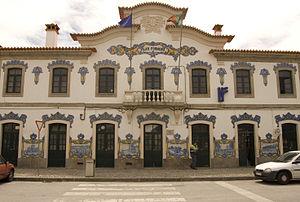
Le Portugal, en forme longue la République portugaise, en portugais : República Portuguesa, est un pays d'Europe du Sud, membre de l'Union européenne, situé dans l'Ouest de la péninsule Ibérique. Délimité au nord et à l'est par l'Espagne puis au sud et à l'ouest par l'océan Atlantique, il est le pays le plus occidental de l'Europe continentale. Il comprend également les archipels des Açores et de Madère, deux régions autonomes situées dans le nord de l'océan Atlantique, pour une superficie totale de 92 090 km². Membre fondateur de l'OTAN, le Portugal est étroitement lié politiquement et militairement avec l'ensemble des autres pays occidentaux. Il est également membre de l’OCDE, de l'ONU, du conseil de l'Europe et de l’espace Schengen et est l'un des pays fondateurs de la zone euro. Le Portugal entretient en outre d'importantes relations avec l'Espagne et la France, l'Allemagne, le Royaume-Uni et l'Italie, qui sont ses cinq plus importants partenaires commerciaux.
Vilar Formoso est un village portugais de la commune d'Almeida. En 2001, le village comptait 2 481 habitants, pour une superficie de 15,63 km², soit une densité de 158,7 habitants par km². Le village se trouve à la frontière hispano-portugaise, Fuentes de Oñoro étant la ville espagnole la plus proche.